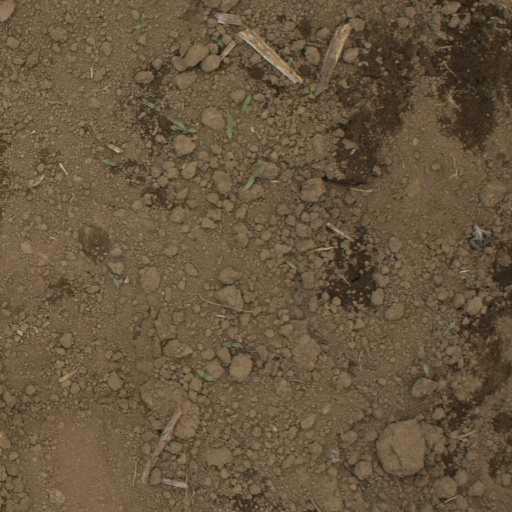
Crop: Jerusalem artichoke